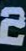
Number: 2